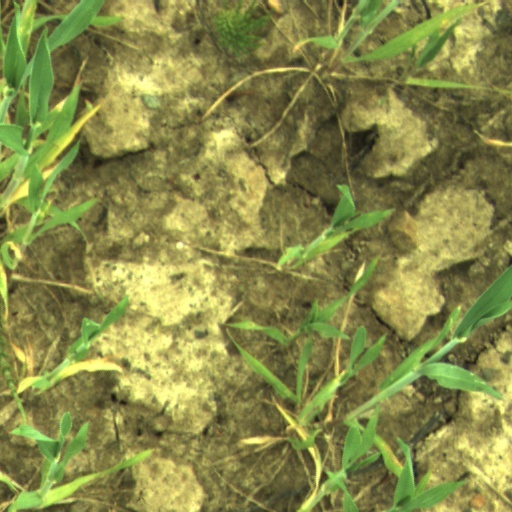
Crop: wheat